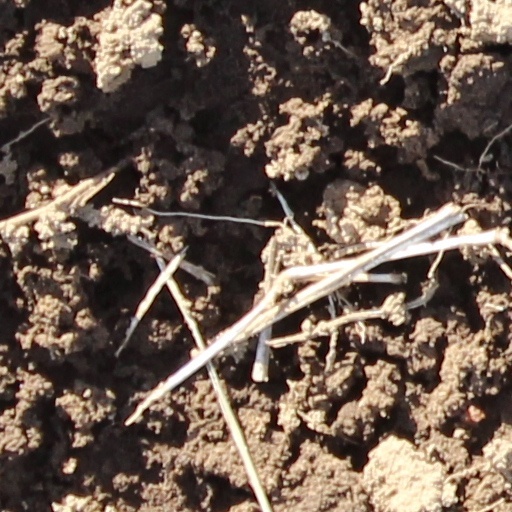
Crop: wheat